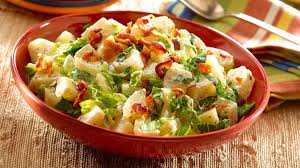
Label: potato_salad